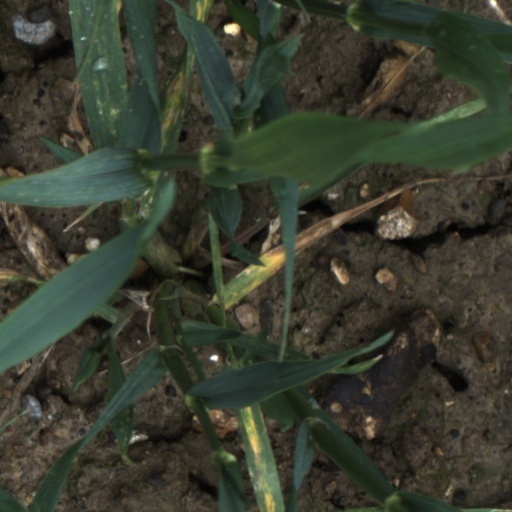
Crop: wheat